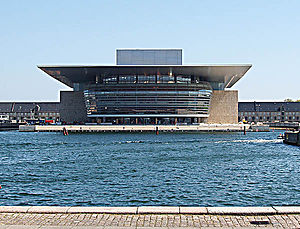
Henning Larsen
Operaen i København
Copenhagen Opera 2004.
Henning Gøbel Larsen var en dansk arkitekt. Han er bl.a. kendt for Udenrigsministeriets bygning i Riyadh.